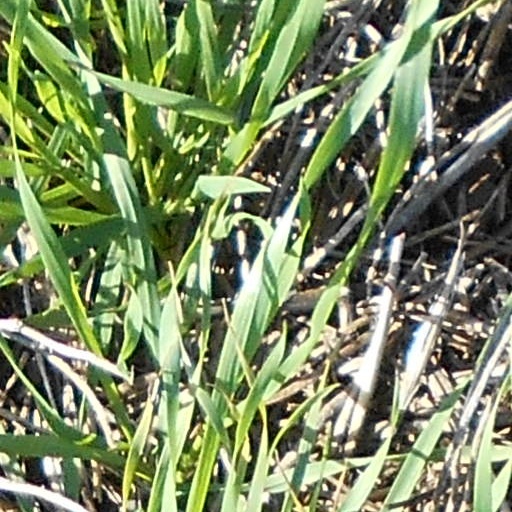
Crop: wheat